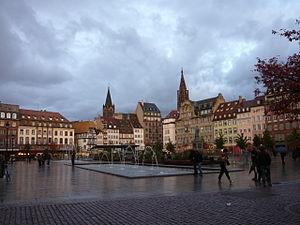
La place Kléber est la principale place publique du centre-ville de Strasbourg.